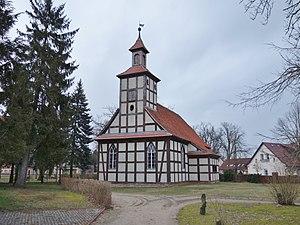
Vue de l'ouest-sud-ouest de l'église à Fretzdorf , ville de Wittstock/Dosse , arrondissement de Ostprignitz-Ruppin , état fédéral de Brandebourg, Allemagne Español: Vista del oeste suroeste de la iglesia en Fretzdorf , ciudad de Wittstock/Dosse , distrito de Ostprignitz-Ruppin , estado federado de Brandeburgo, Alemania This is a picture of the Brandenburger Baudenkmal (cultural heritage monument) with the ID 09170782